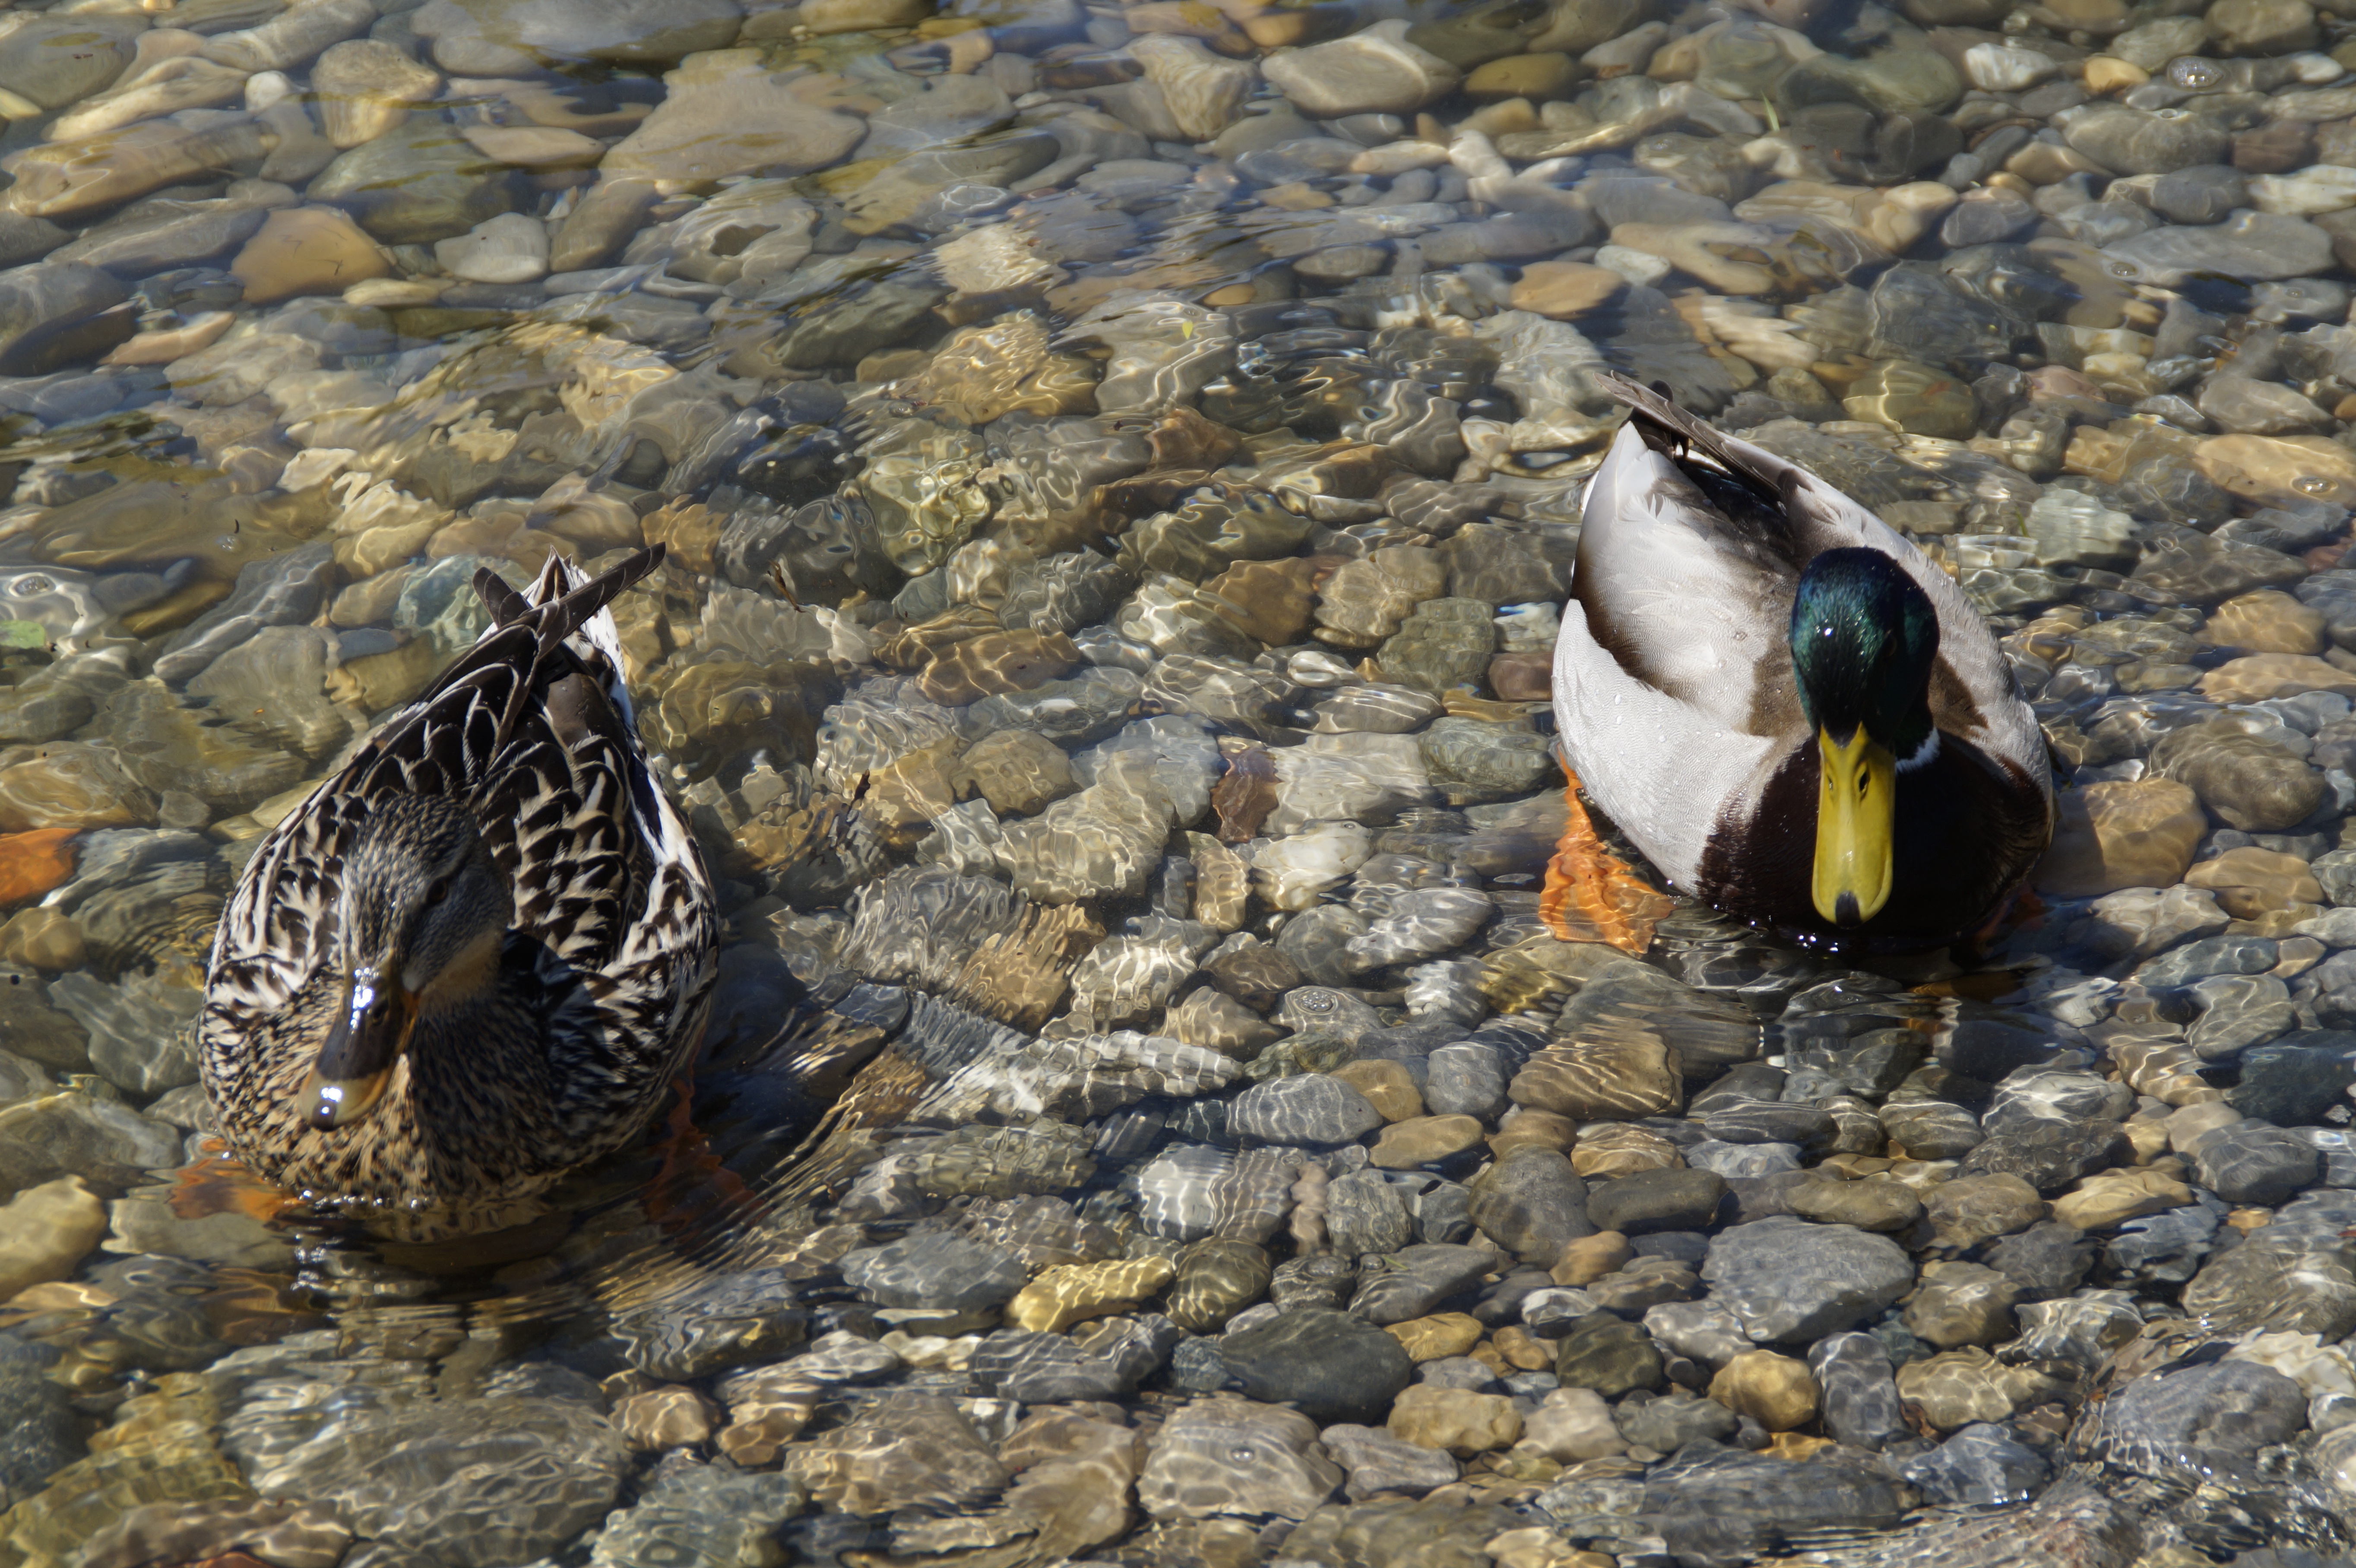
water, nature, bird, woman, lake, animal, male, female, pond, wildlife, clear, swim, couple, feather, fauna, lakeside, plumage, poultry, birds, duck, vertebrate, ducks, pair, waters, water bird, animal world, togetherness, mallards, duck bird, aquatic animal, man and woman, swimming duck